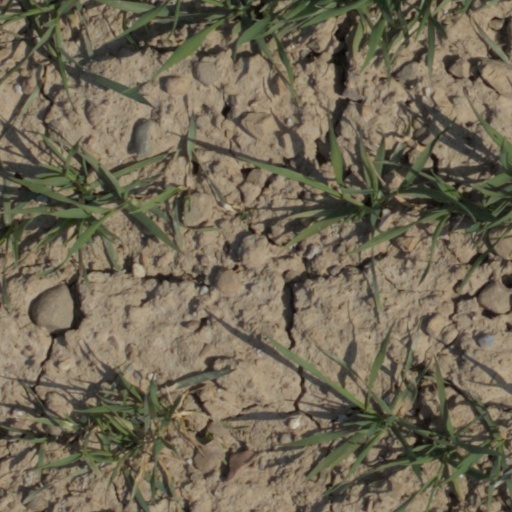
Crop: wheat